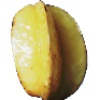
Label: Carambula 1